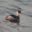
Label: bird